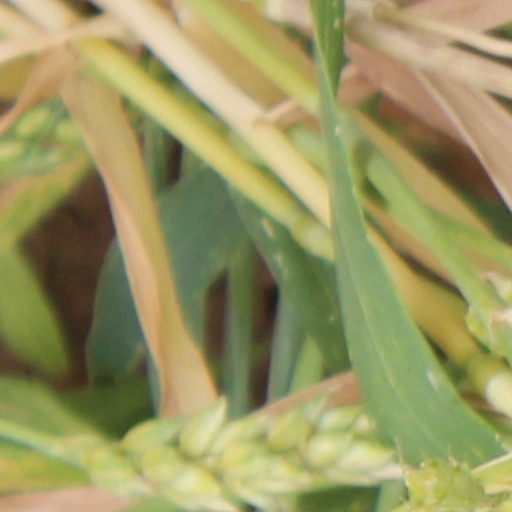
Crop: wheat